J.U.S.T.I.C.E. League

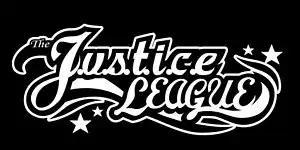

J.U.S.T.I.C.E. (Just Undeniably Some of The Illest Composers Ever) League is an American record production team and rappers composed of producers and instrumentalists from Tampa, Florida.